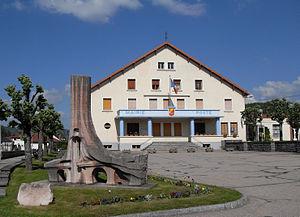
La mairie et la poste de Fresse-sur-Moselle
Fresse-sur-Moselle est une commune française du Massif des Vosges, située dans le département des Vosges, en région Grand Est.